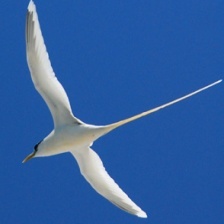
Species: WHITE TAILED TROPIC
Scientific name: PHAETHON LEPTURUS